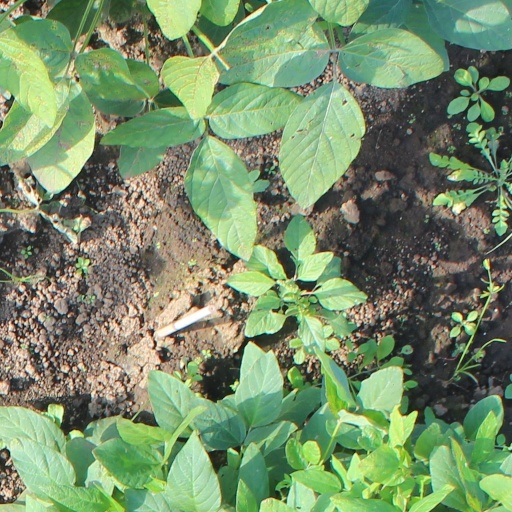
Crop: soybean